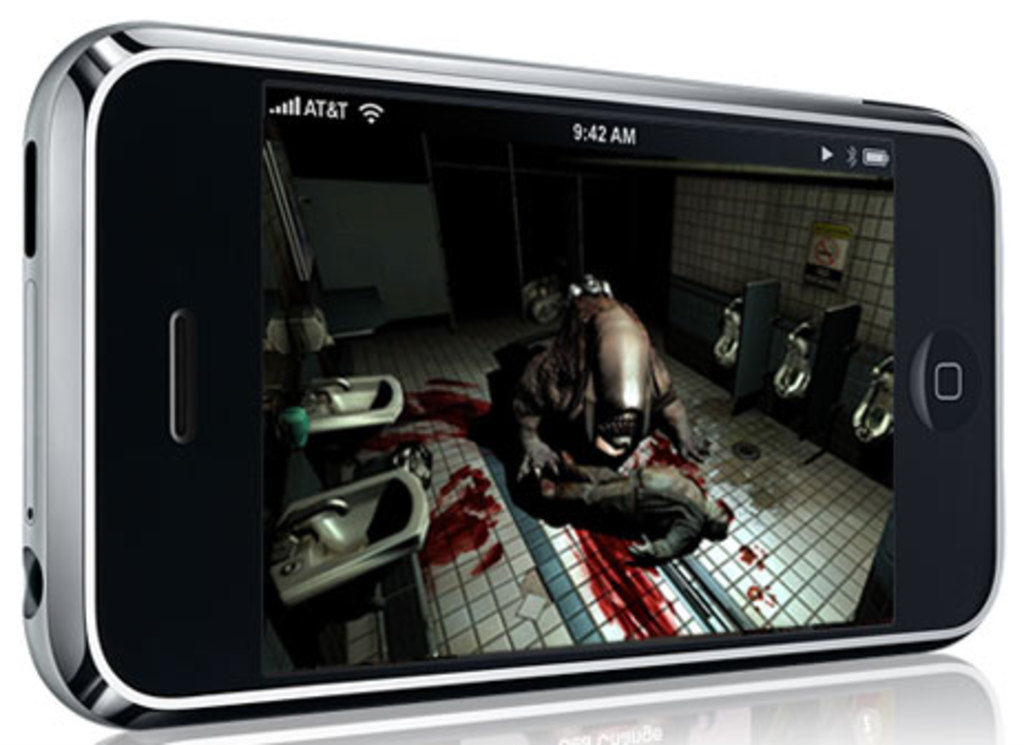
Label: others